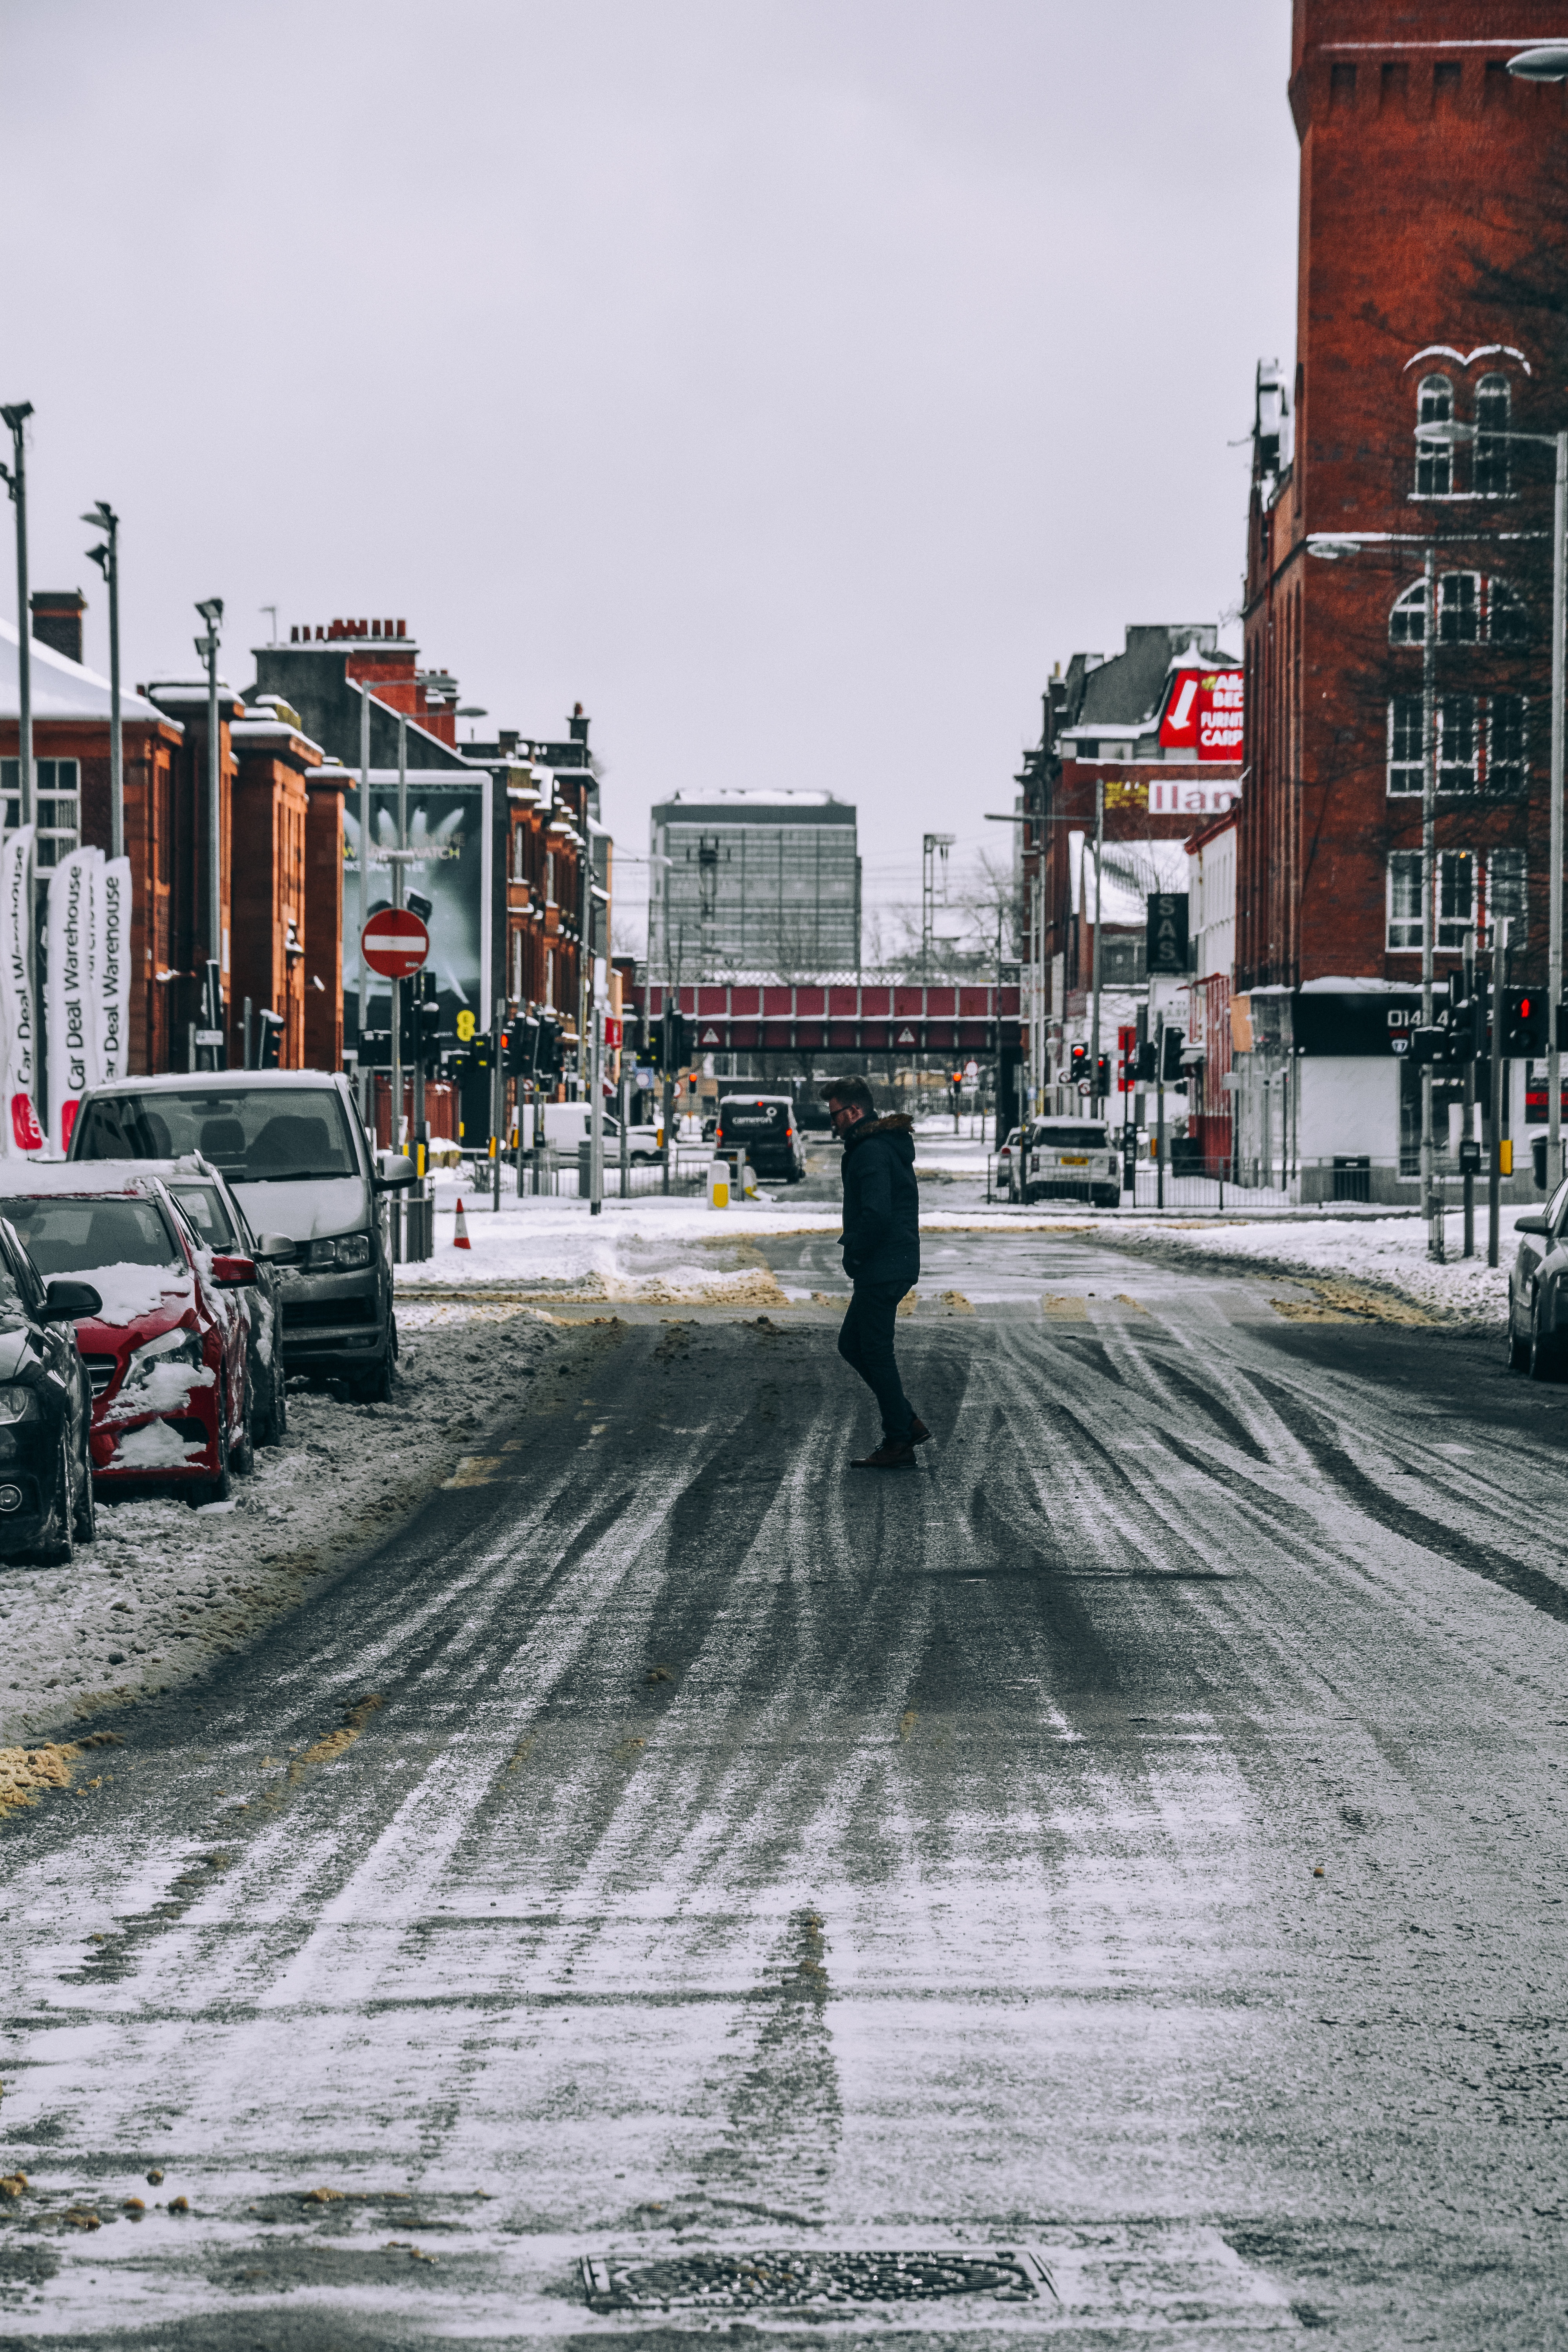
snow, urban area, winter, street, town, city, road, downtown, human settlement, pedestrian, road surface, asphalt, architecture, infrastructure, thoroughfare, freezing, lane, winter storm, precipitation, blizzard, traffic, intersection, sidewalk, building, nonbuilding structure, ice, vehicle, metropolis